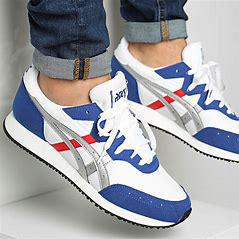
Brand: Asics
Model: Tarther OG